Writer

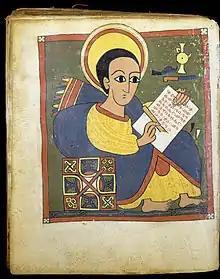
John the Evangelist Ethiopian c. 1540

Writers sometimes use a pseudonym, otherwise known as a pen name or "nom de plume". The reasons they do this include to separate their writing from other work (or other types of writing) for which they are known; to enhance the possibility of publication by reducing prejudice (such as against women writers or writers of a particular race); to reduce personal risk (such as political risks from individuals, groups or states that disagree with them); or to make their name better suit another language.